Gerald Evan Williams

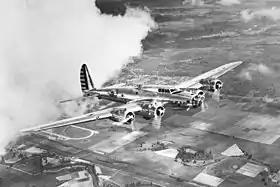
Boeing YB-17 of 2nd BG, 1937

In 1938 Williams was honored as a 1st Lieutenant, to be chosen one of the pilots of a pioneering flight of six early YB-17A "Flying Fortress" four-engined heavy bombers. Part of President Franklin D. Roosevelt's prescient "Hemispheric Defense Initiative", the history-making flight commanded by Col. Robert Olds traveled 6,000 miles from Langley Field, Virginia, to Lima, Peru and Buenos Aires, Argentina, where Roberto M. Ortiz was being inaugurated as president. The feat was widely publicized, and an Air Corps newsletter provided lengthy descriptions.